Carl Ernst Christoph Hess

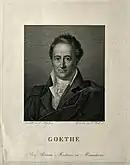
Portrait of Goethe (after Gerhard von Kügelgen)

He was mistreated there so his aunt, Maria Magdalena, who lived in Mannheim, took him in. She was married to the court medallist and gold engraver, Jacob Hohleisen (b. 1707), who took him on as an apprentice. A hunting scene he created on the handle of a Hirschfänger, a type of dagger, brought him to the attention of Maximilian III Joseph, Elector of Bavaria.